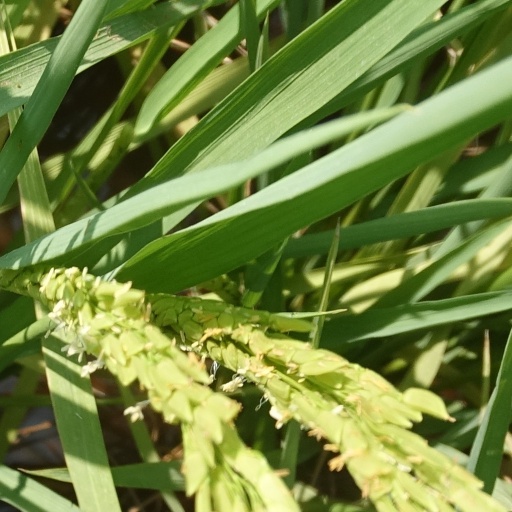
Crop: rice